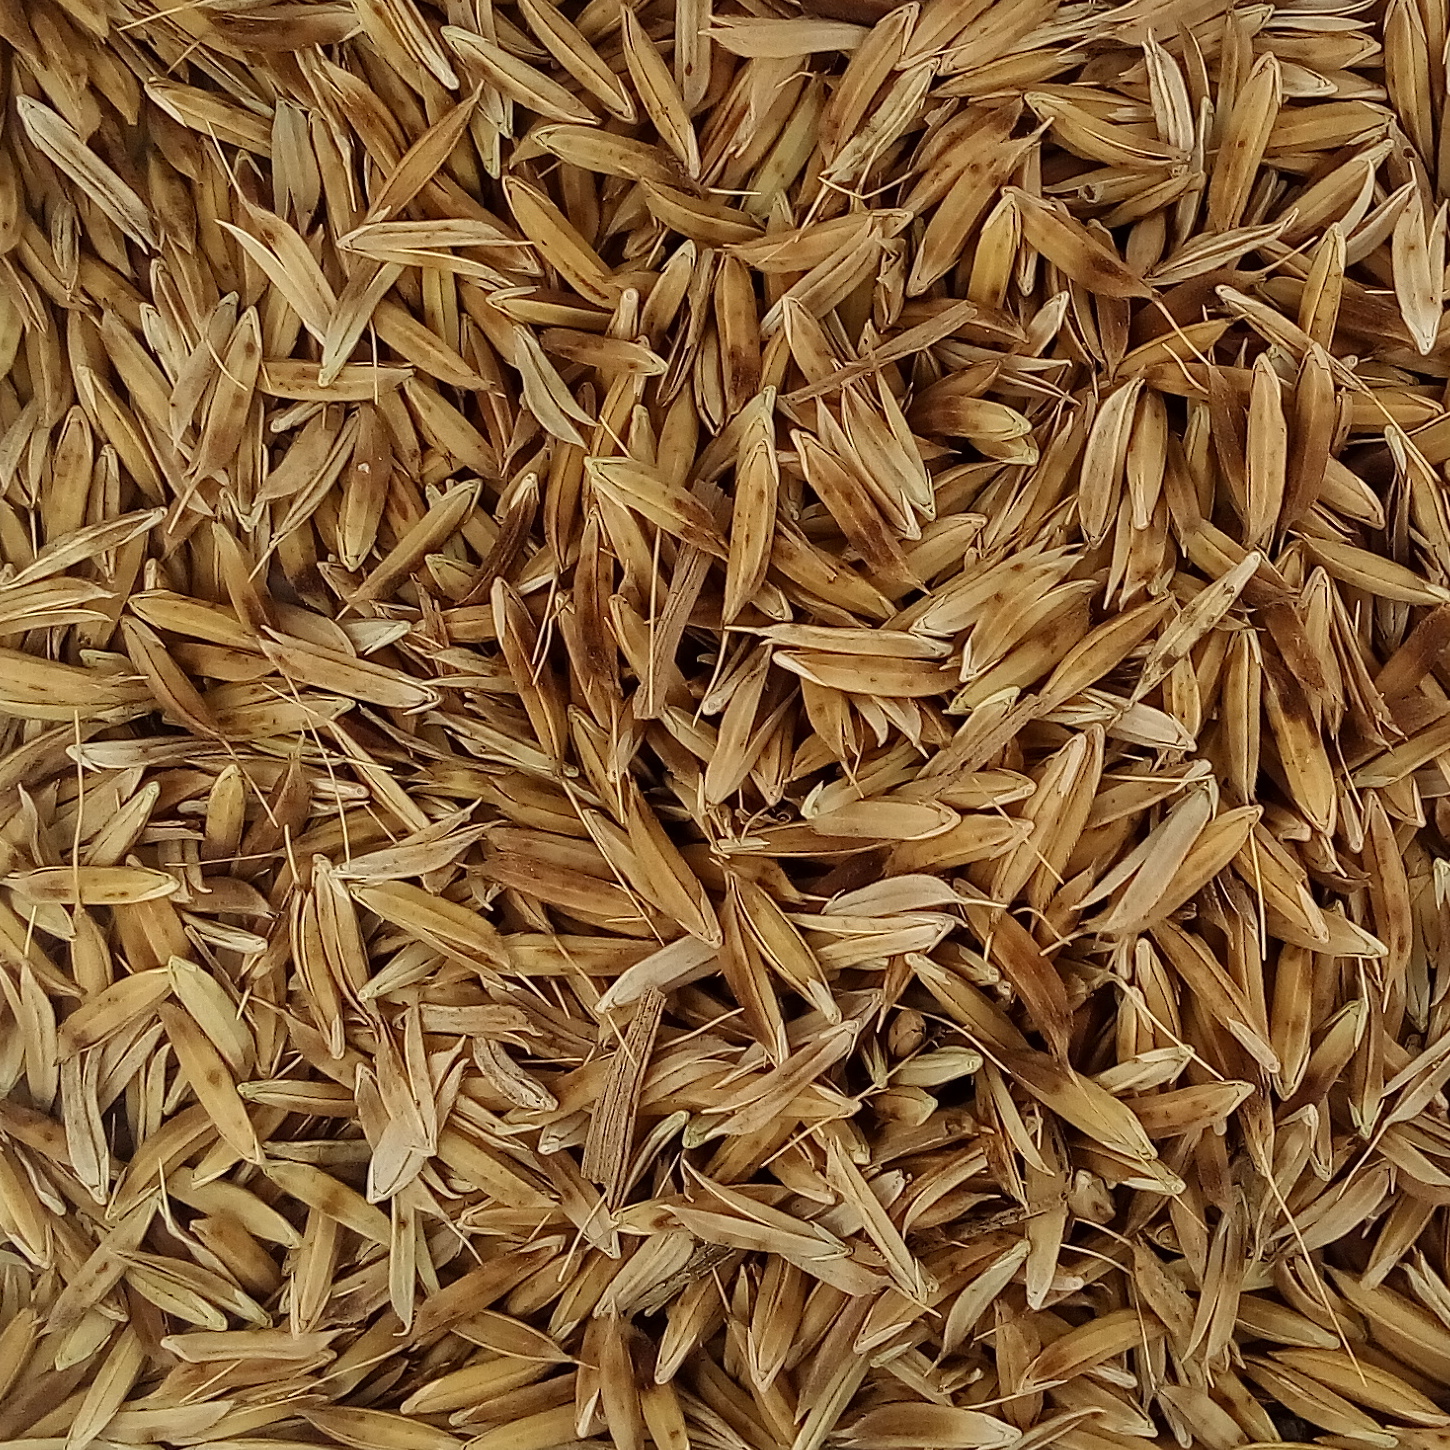
Rice seed variety: DHBT_3